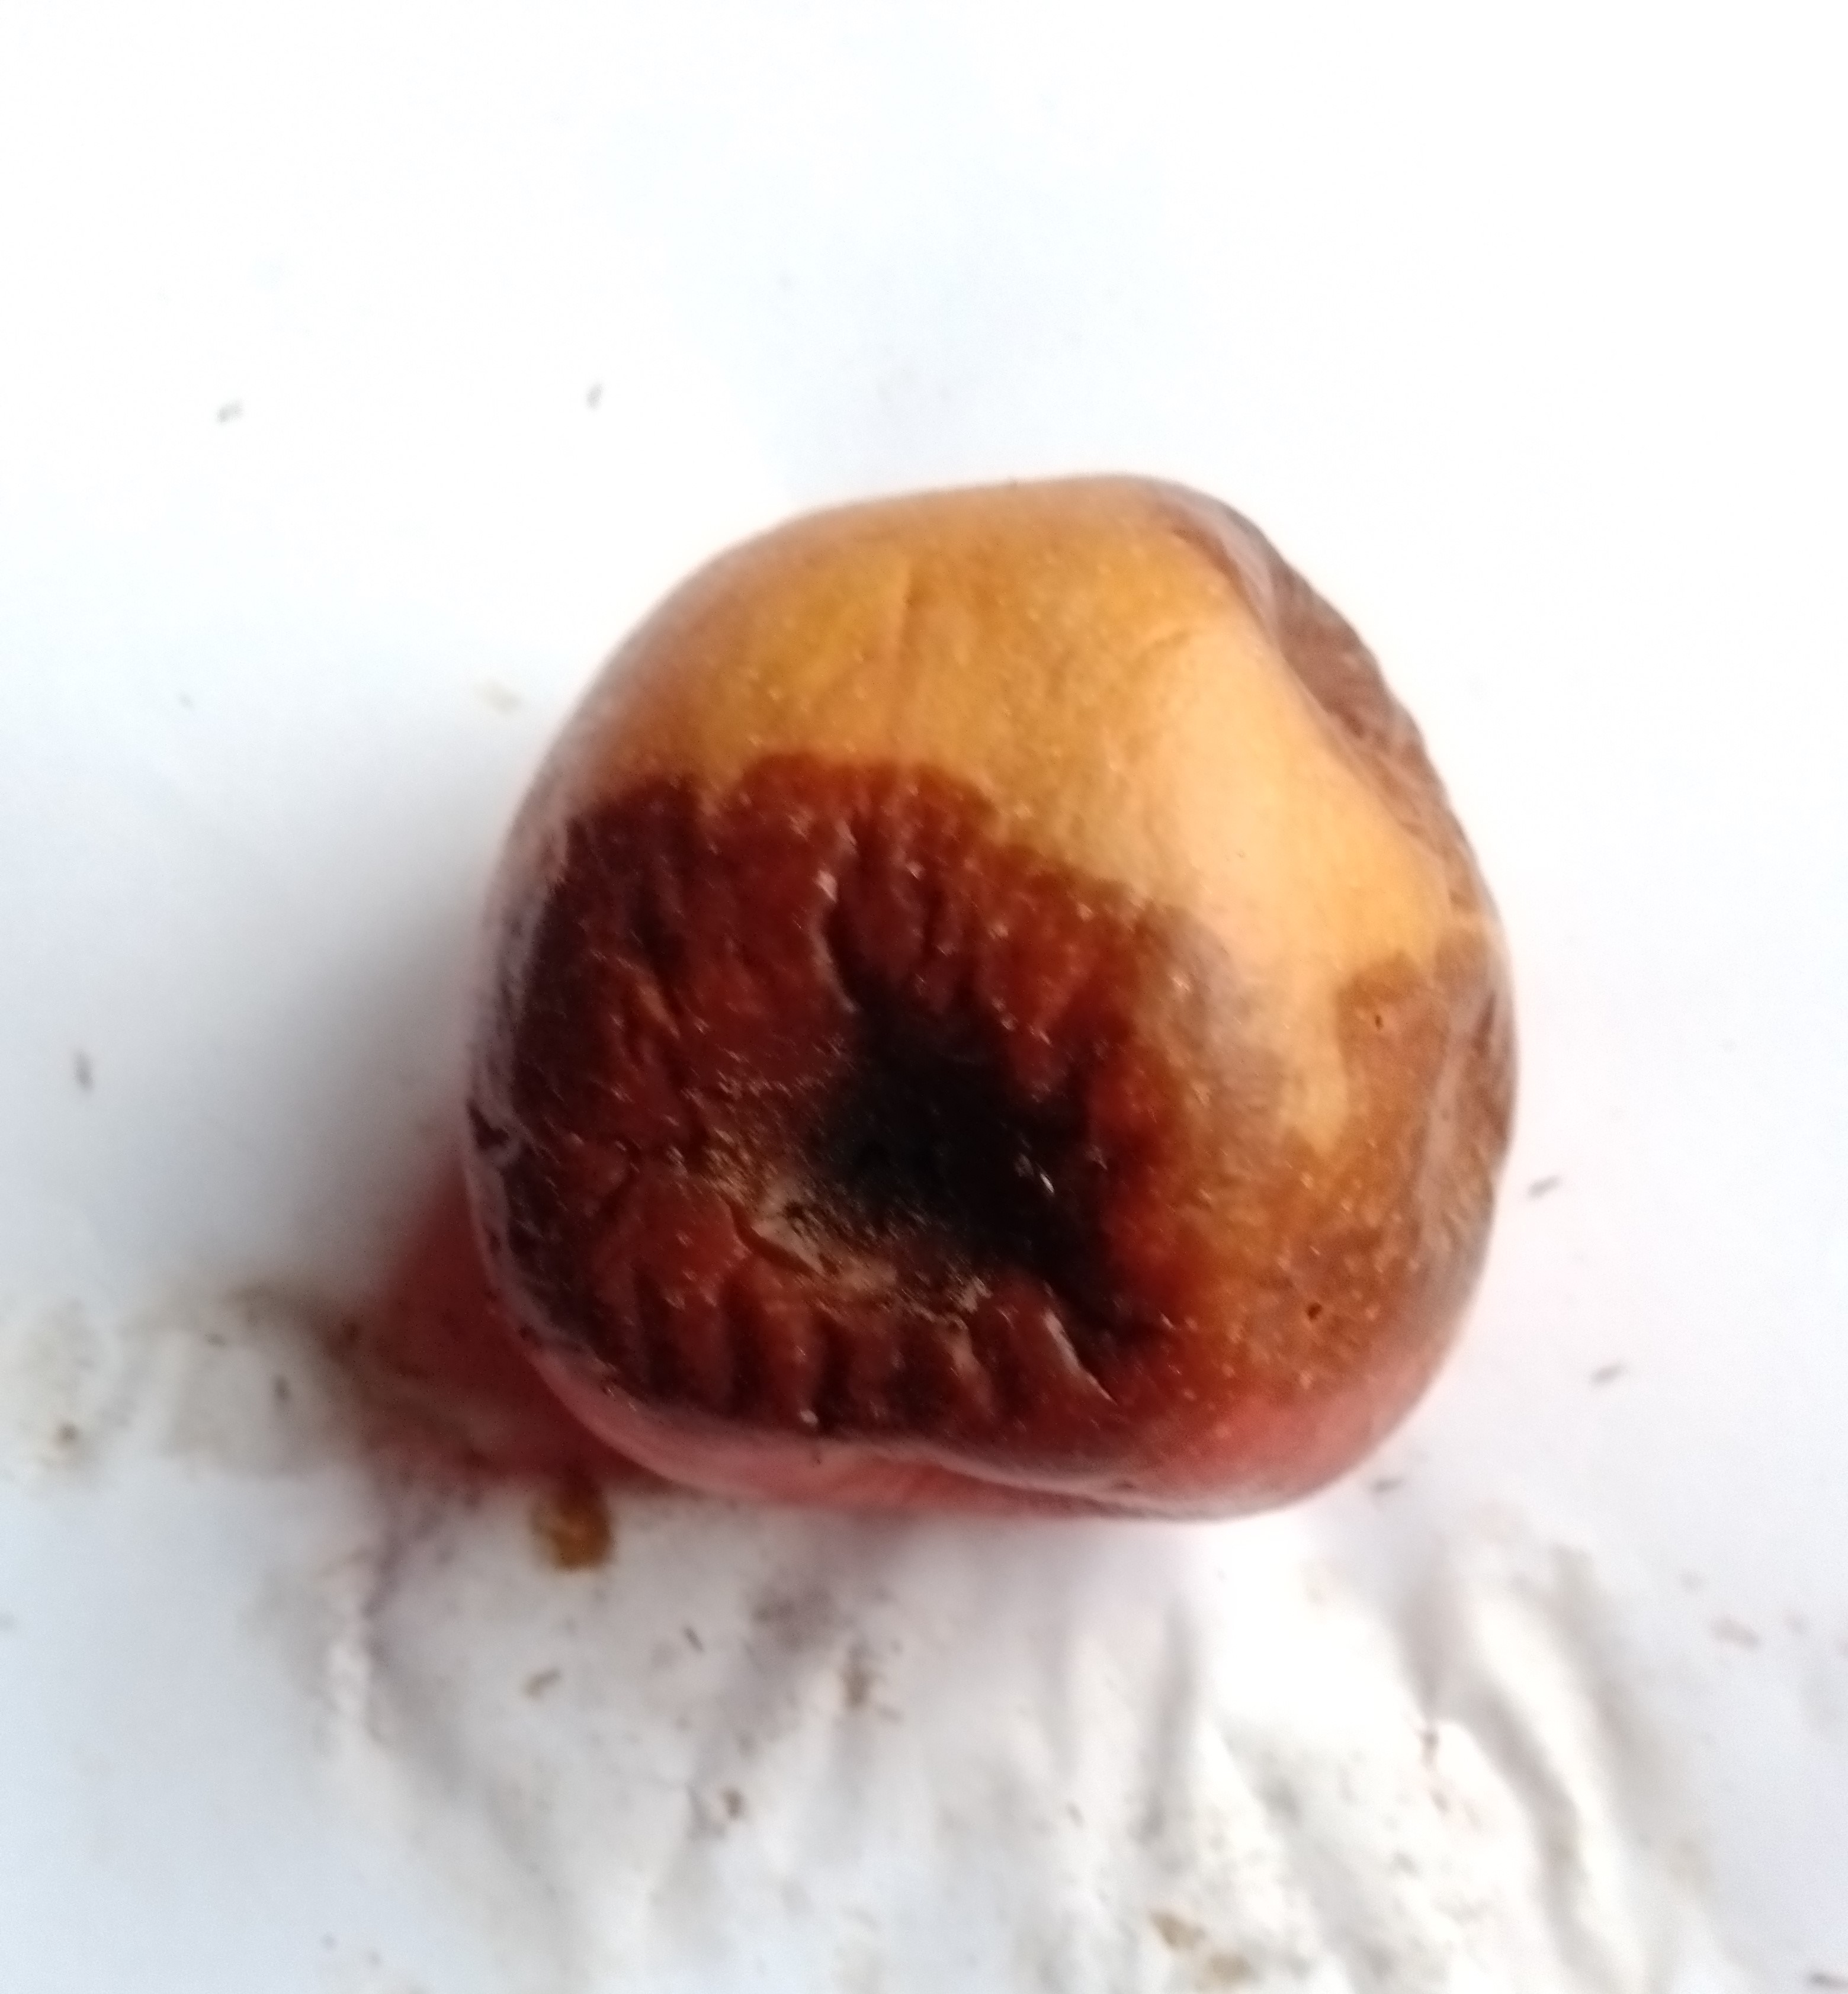
Fruit: apple
Condition: rotten